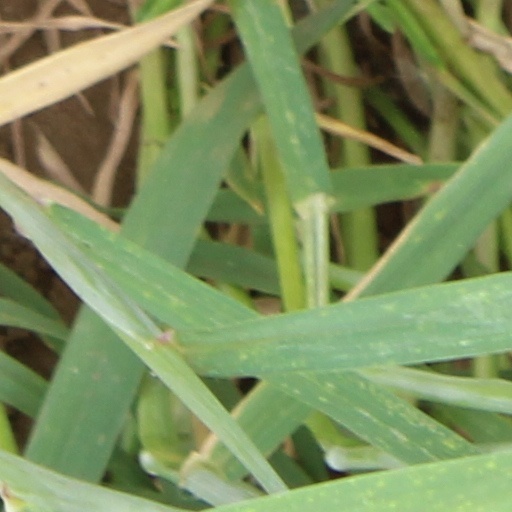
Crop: wheat